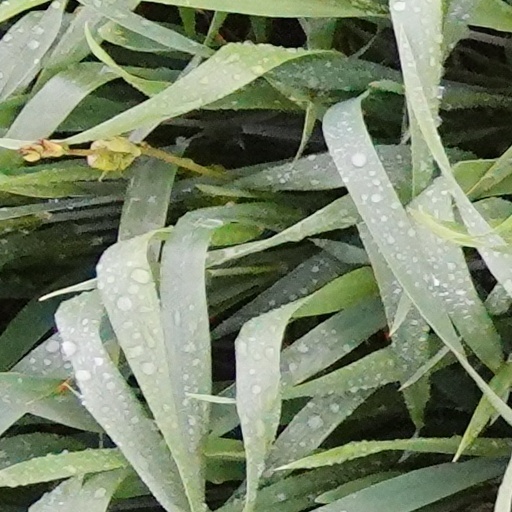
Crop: wheat